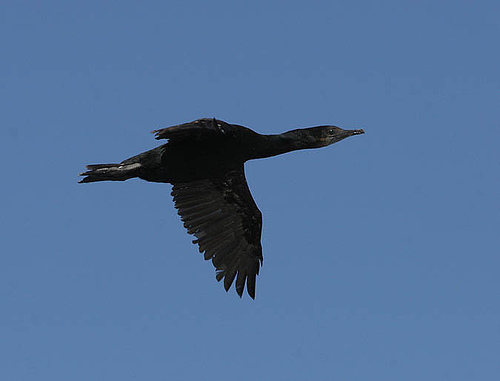
this completely black bird has a very straight and rather long beak and a surprisingly large wingspan.
all black bird with long neck and long and pointed beak.
a large bird with a narrow, small head and beak for the size of its body, is covered with black feathers.
this bird is black in color with a black beak, and black eye rings.
the bird is all black with a long neck and long, skinny beak.
large black bird with a long neck and a large black bill
this particular bird has an all black body and a long narrow black billpitch black bird with an elongated neck and streamlined body shape, medium-sized wingspan, and large feet.
the bird is all black with large wings and large black eyes, and has a longer bill.
the bird is all black with long wings and a dark black bill.
Species: Brandt Cormorant